Avenues (band)

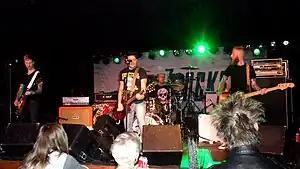

Avenues is a punk rock band formed in Milwaukee, Wisconsin, in 2006.